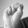
ASL letter: S